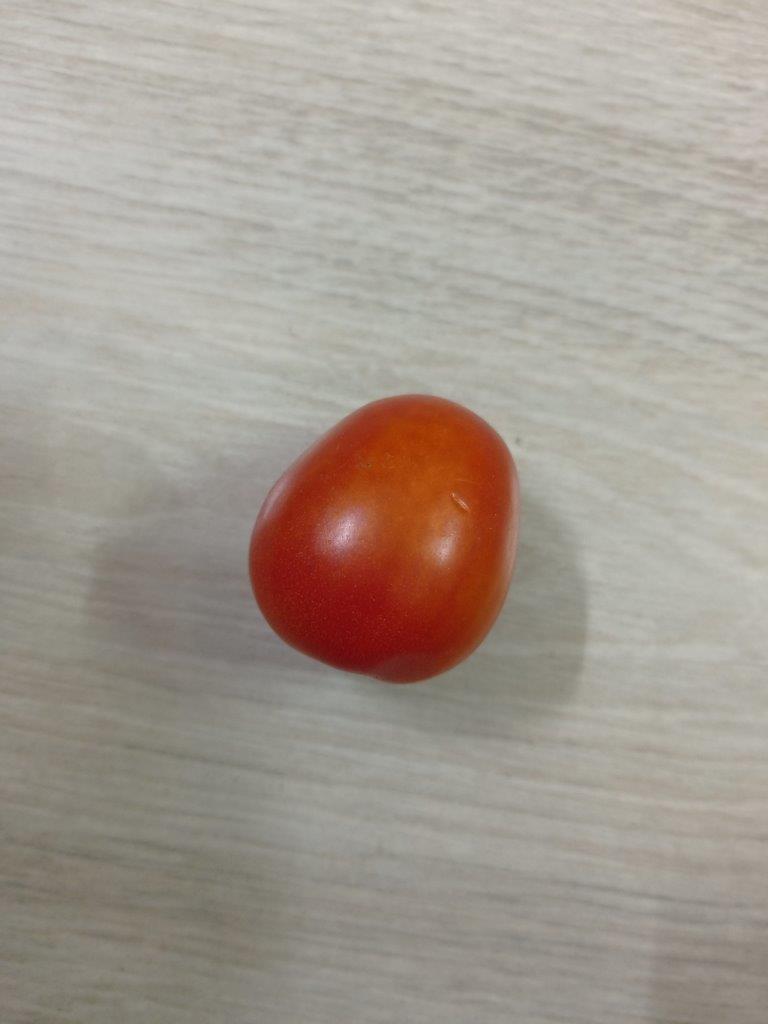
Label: Fresh